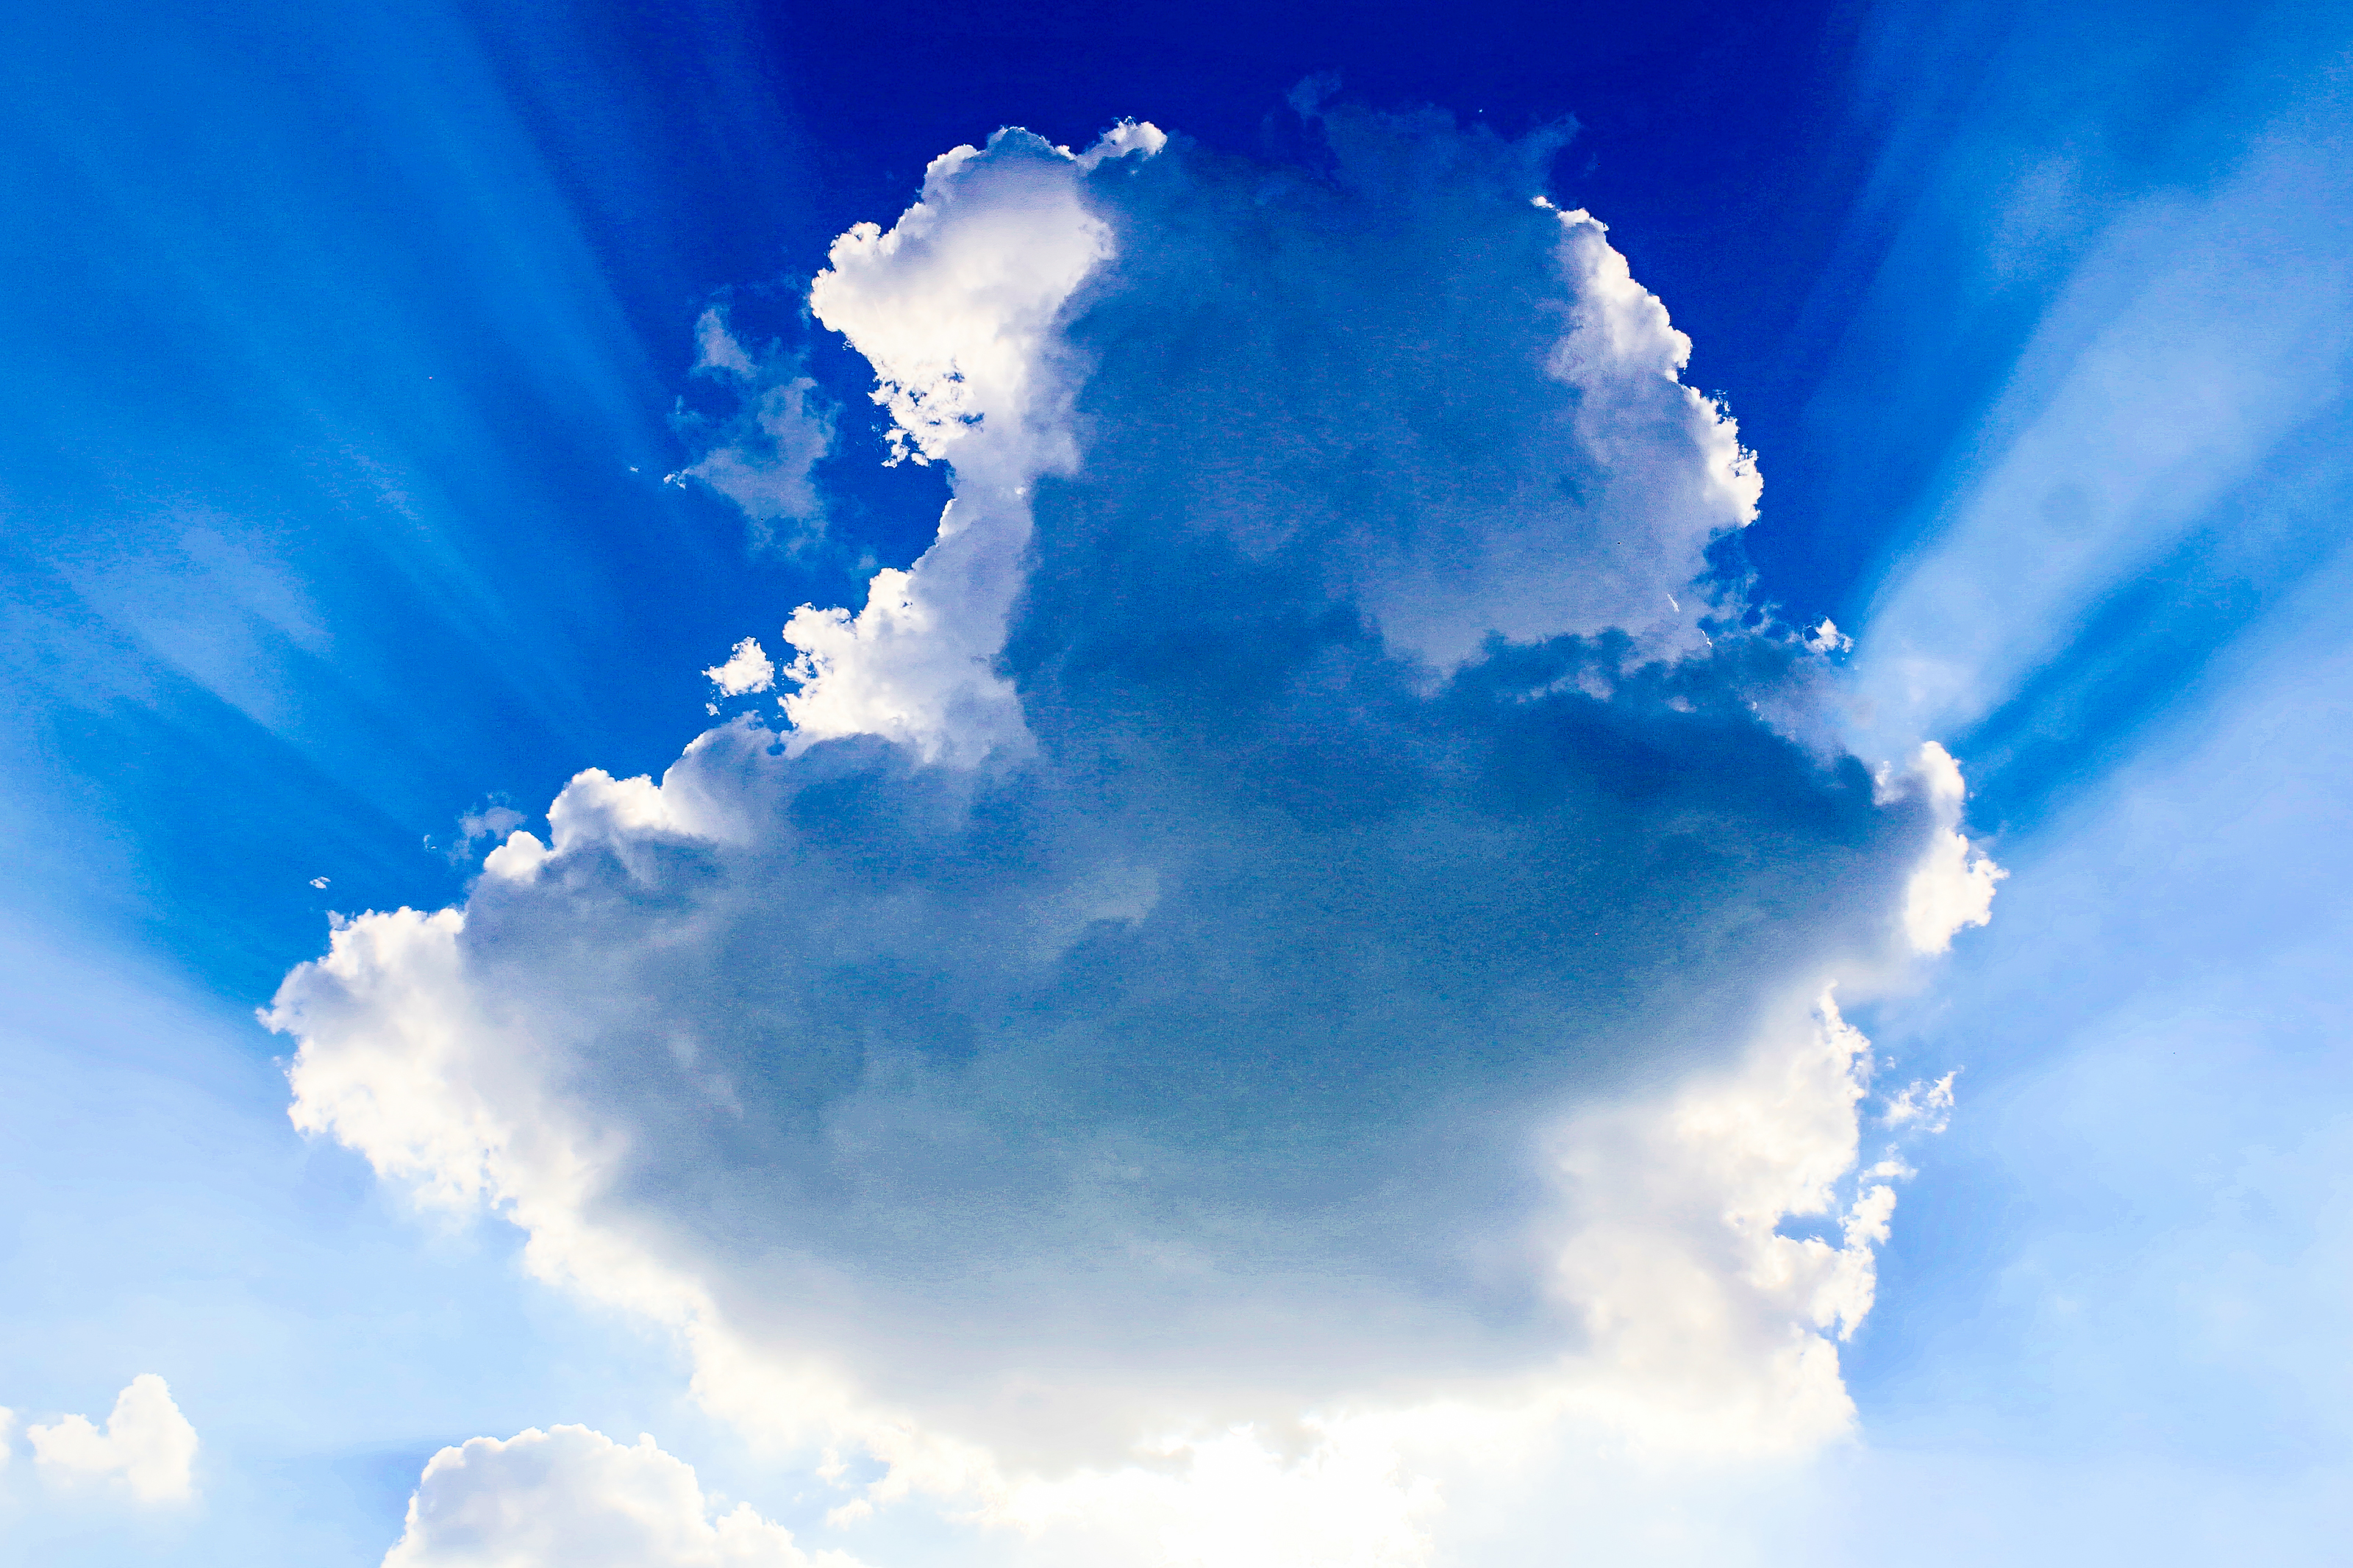
sky, blue, white, nature, weather, color, bright, beauty, background, heaven, light, beautiful, fluffy, summer, air, cloud, day, cloudscape, cumulus, sunlight, high, environment, space, cloudy, climate, scenic, outdoor, meteorology, sunny, view, daytime, atmosphere, meteorological phenomenon, calm, computer wallpaper